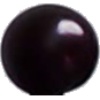
Label: cherry_wax_black